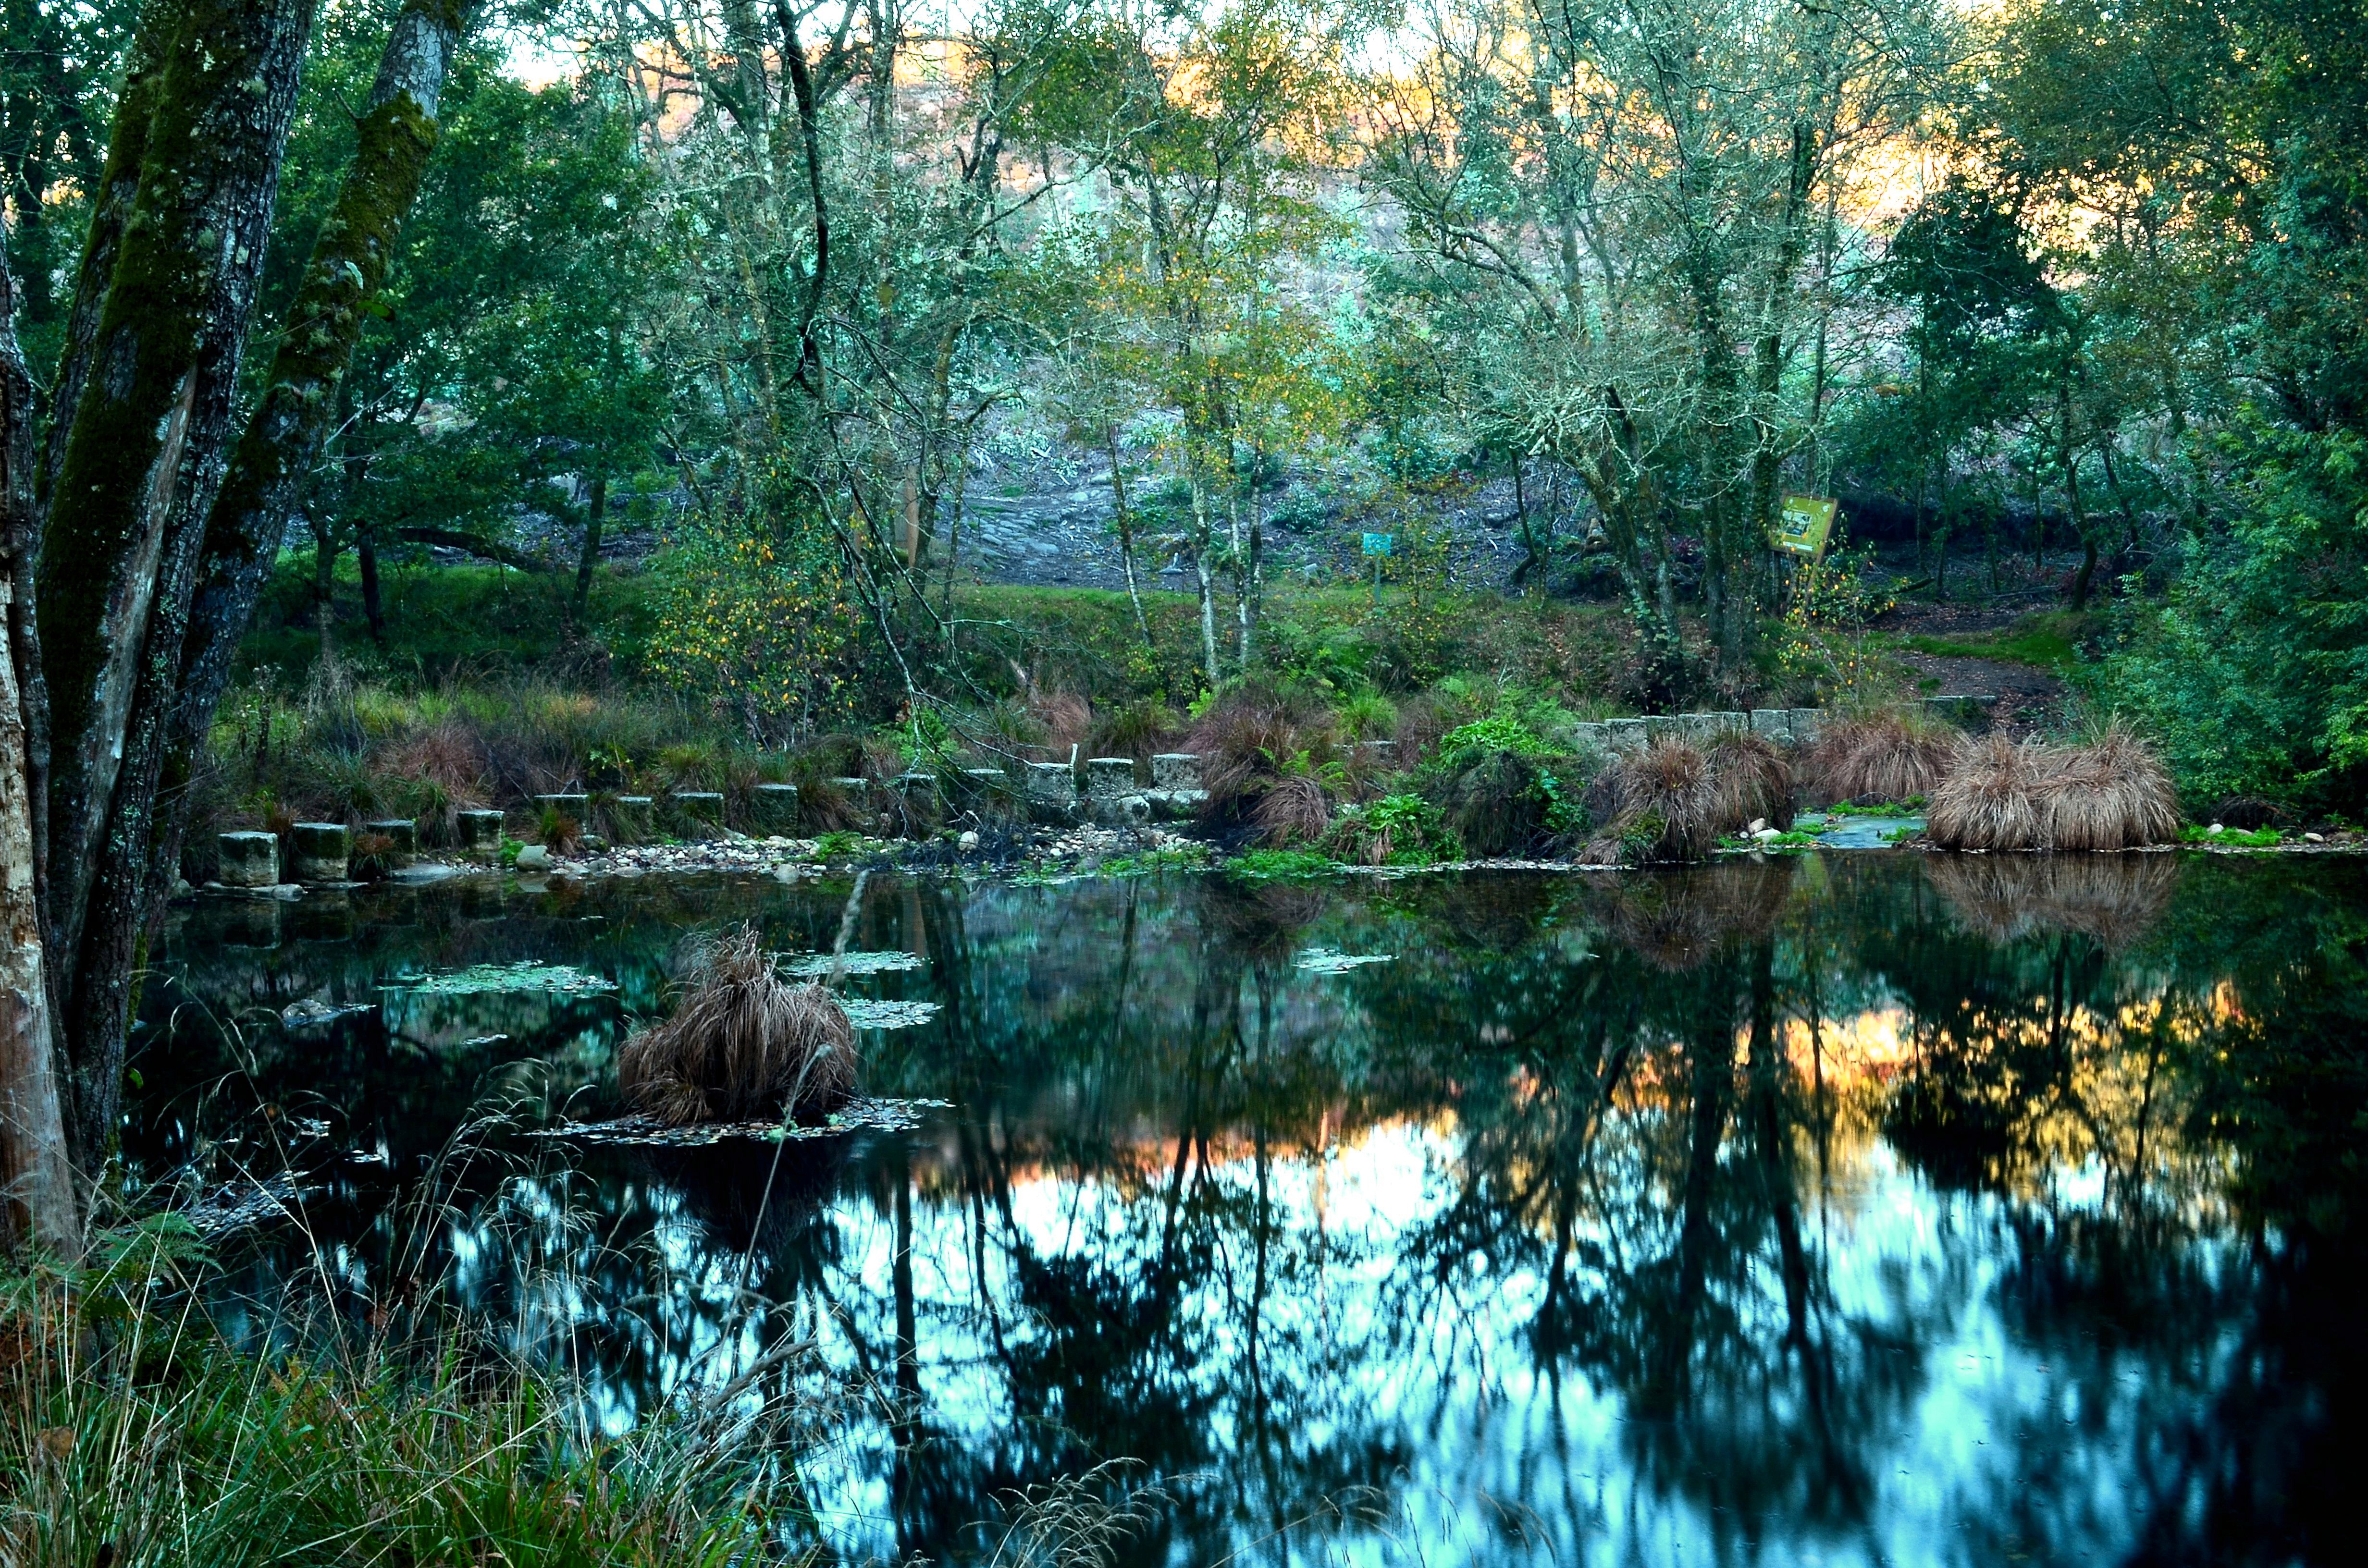
tree, water, nature, forest, creek, swamp, wilderness, sunlight, leaf, river, pond, stream, reflection, jungle, autumn, spain, vegetation, rainforest, wetland, galicia, pontevedra, woodland, habitat, ecosystem, espana, ggl1, gaby1, pontecaldelas, nikond5100, rioverdugo, sendeirodasalmi asedofoxodolobo, biome, old growth forest, natural environment, geographical feature, bayou, riparian forest